Nicky Delmonico

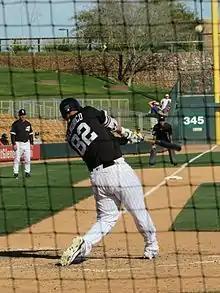
Delmonico batting for the Chicago White Sox in spring training in 2017

Nicholas John Delmonico (born July 12, 1992) is an American former professional baseball outfielder and current hitting coach of the Birmingham Barons, the Double–A affiliate of the Chicago White Sox. He played in Major League Baseball (MLB) for the White Sox from 2017 to 2020.